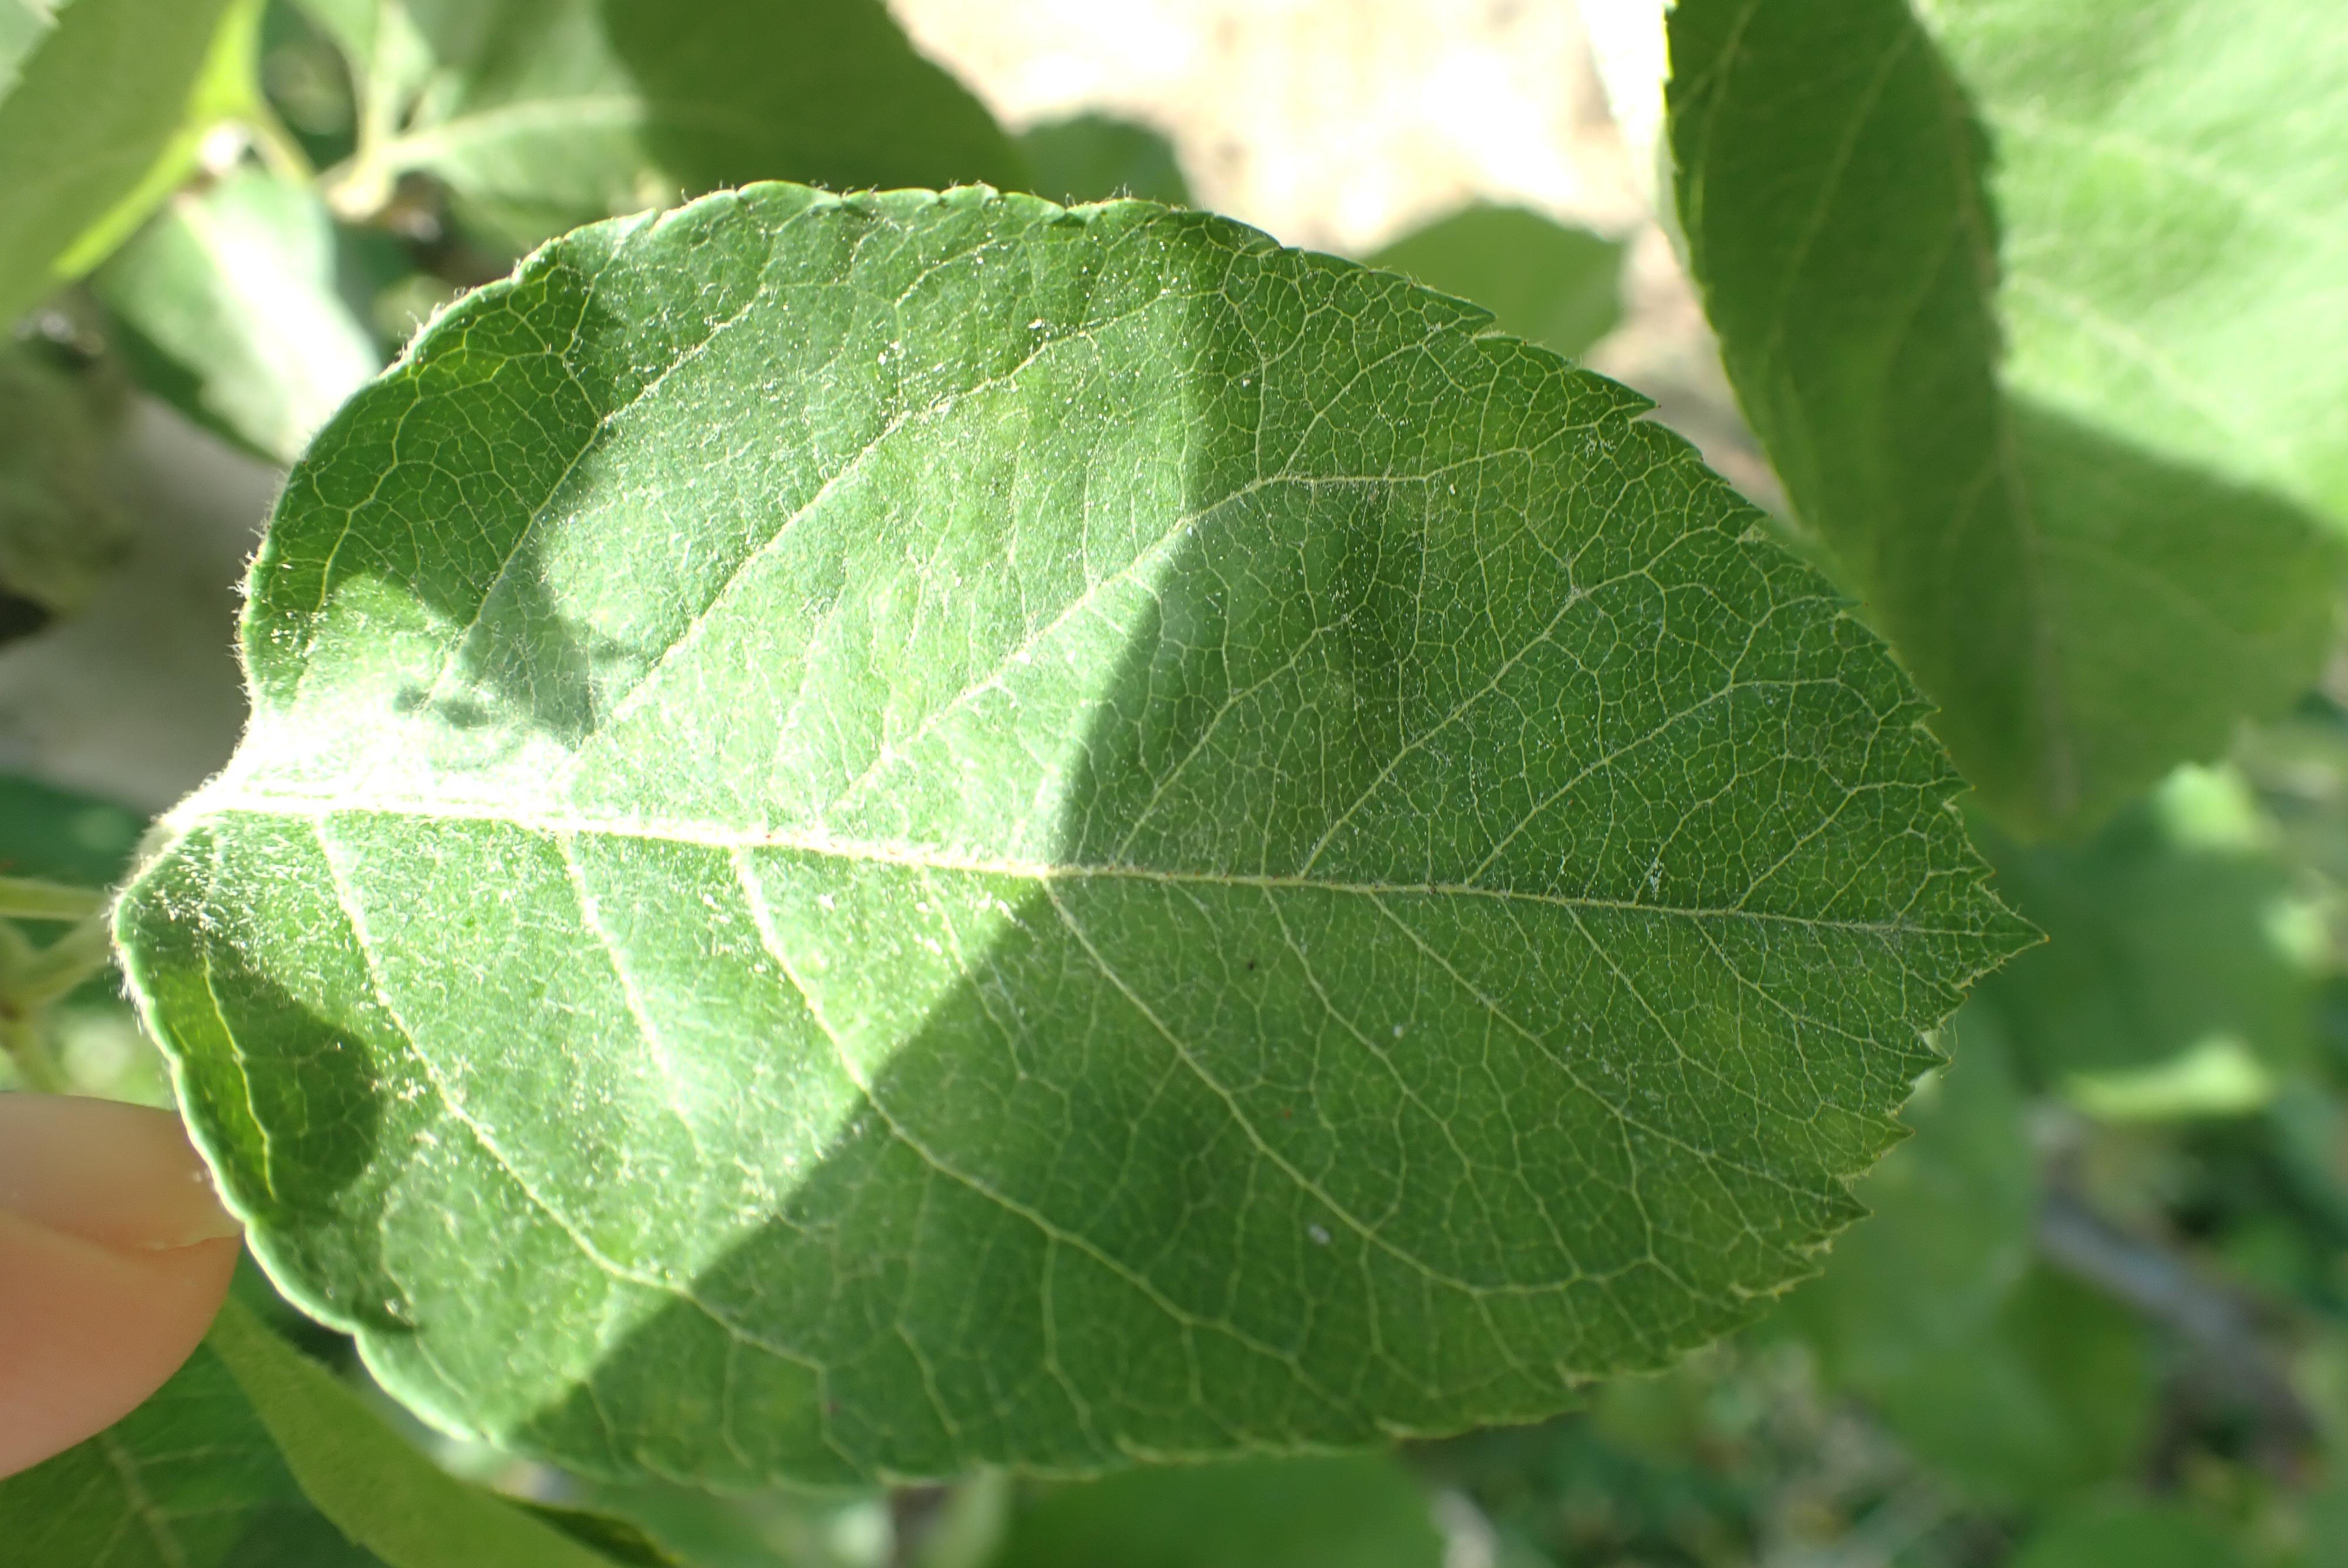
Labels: healthy